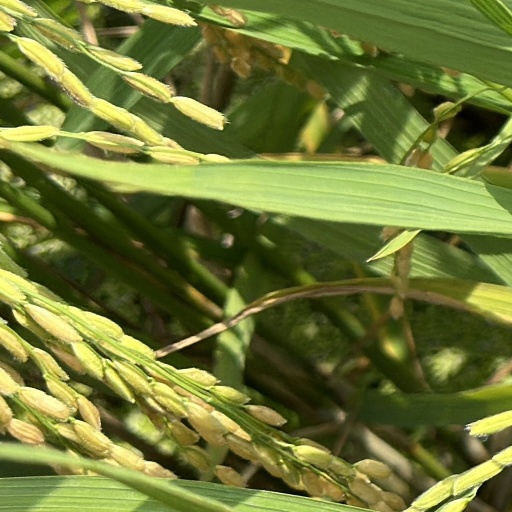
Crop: rice